2012 WAFF Women's Futsal Championship

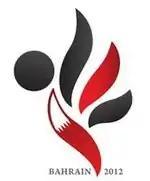

The 2012 WAFF Women's Futsal Championship was the second women's futsal championship for the West Asian Football Federation. The tournament was played in Bahrain. The draw took place on 2 April 2012 in Manama. Iran won the tournament for the second time.